Ben Kuroki

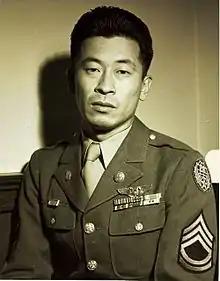
Technical Sergeant Ben Kuroki shown wearing Distinguished Flying Cross (×3), Air Medal with oak leaf clusters (×5) and service medals for World War II service

On August 1, 1943, he participated in the bombing mission known as Operation Tidal Wave, an effort to destroy the major oil refinery located in Ploiești, Romania. Kuroki flew 30 combat missions in the European theater, when the regular enlistment only required 25. After a medical review, he was allowed to fly 5 more missions above the mandated enlistment. Kuroki said he did so for his brother Fred, who was still stationed stateside. On his 30th mission he was slightly wounded when his gun turret was hit by flak.